International Union of Pure and Applied Physics

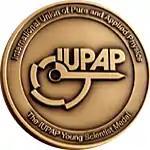
IUPAP Young Scientist Medal.

IUPAP was founded in 1922 with 13 members: Belgium, Canada, Denmark, France, Netherlands, Empire of Japan, Norway, Poland, Spain, Switzerland, United Kingdom, United States, and South Africa. Since, then many new members have joined the union. Today, IUPAP consists of 56 territorial member.